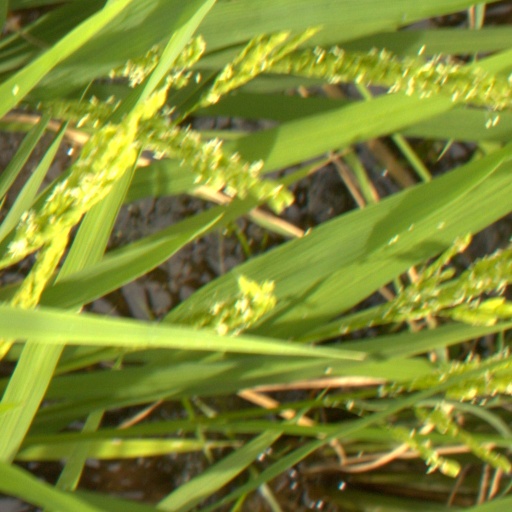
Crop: rice